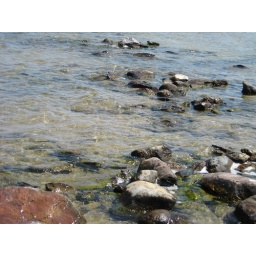
rock in the water